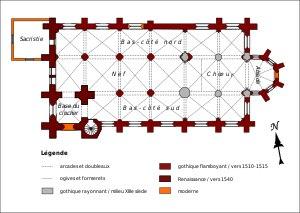
L'église Sainte-Félicité est une église catholique paroissiale située à Montagny-Sainte-Félicité, dans l'Oise, en France. Elle a été donnée à l'abbaye Saint-Vincent de Senlis en 1154, qui établit un prieuré au nord de l'église, et reste le collateur de la cure jusqu'à la Révolution française. Les éléments les plus anciens de l'église actuelle remontent seulement au XIIIᵉ siècle ; ce sont les supports des voûtes des deux travées droites du chœur. Sinon, l'église a été entièrement reconstruite entre 1510 et 1525 environ, dans le style gothique flamboyant. Seulement la façade et le clocher sont un peu plus récents, et appartiennent déjà à la Renaissance. C'est surtout pour sa haute et gracieuse flèche en pierre que l'église Sainte-Félicité est connue : elle culmine à 65 m de hauteur, et n'est dépassée, dans le département, que par la cathédrale de Senlis. Si l'architecture du reste de l'église ne montre que peu de particularités et reste presque austère, sauf à la façade et au chevet, elle peut s'enorgueillir d'un beau et vaste retable de pierre, installé en 1568 et relatant le martyr de sainte Félicité de Rome, patronne de l'église.